Schienen-Straßen-Omnibus

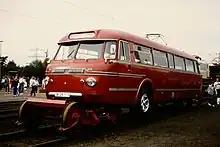
The rail-road omnibus in the Bochum-Dahlhausen Railway Museum

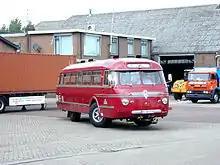
The museum vehicle on the road

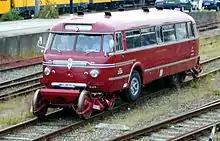
Schi-Stra-Bus

The Schienen-Straßen-Omnibus ( from German), also known as the "Schi-Stra-Bus", was a railroad bus for passenger traffic on railway lines and roads. The Deutsche Bundesbahn (DB) used it both as a railbus and as a bus in Germany.